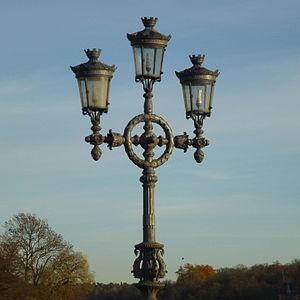
Djurgårdsbron / Detaljer
Djurgårdsbron er en bro i den centrale del af Stockholm som fører Narvavägen på Östermalm ud på øen Djurgården. Broen har en gennemsejlingshøjde på 4,1 meter.